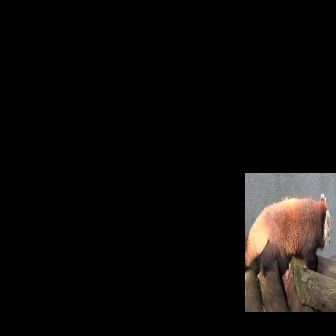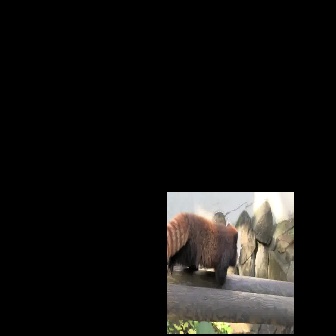
  Please identify the target specified by the bounding box [245,193,330,279] in the first image and locate it in the second image. Return the coordinates in [x_min,y_min,x_max,y_max] format.
Answer: [166,211,242,286]